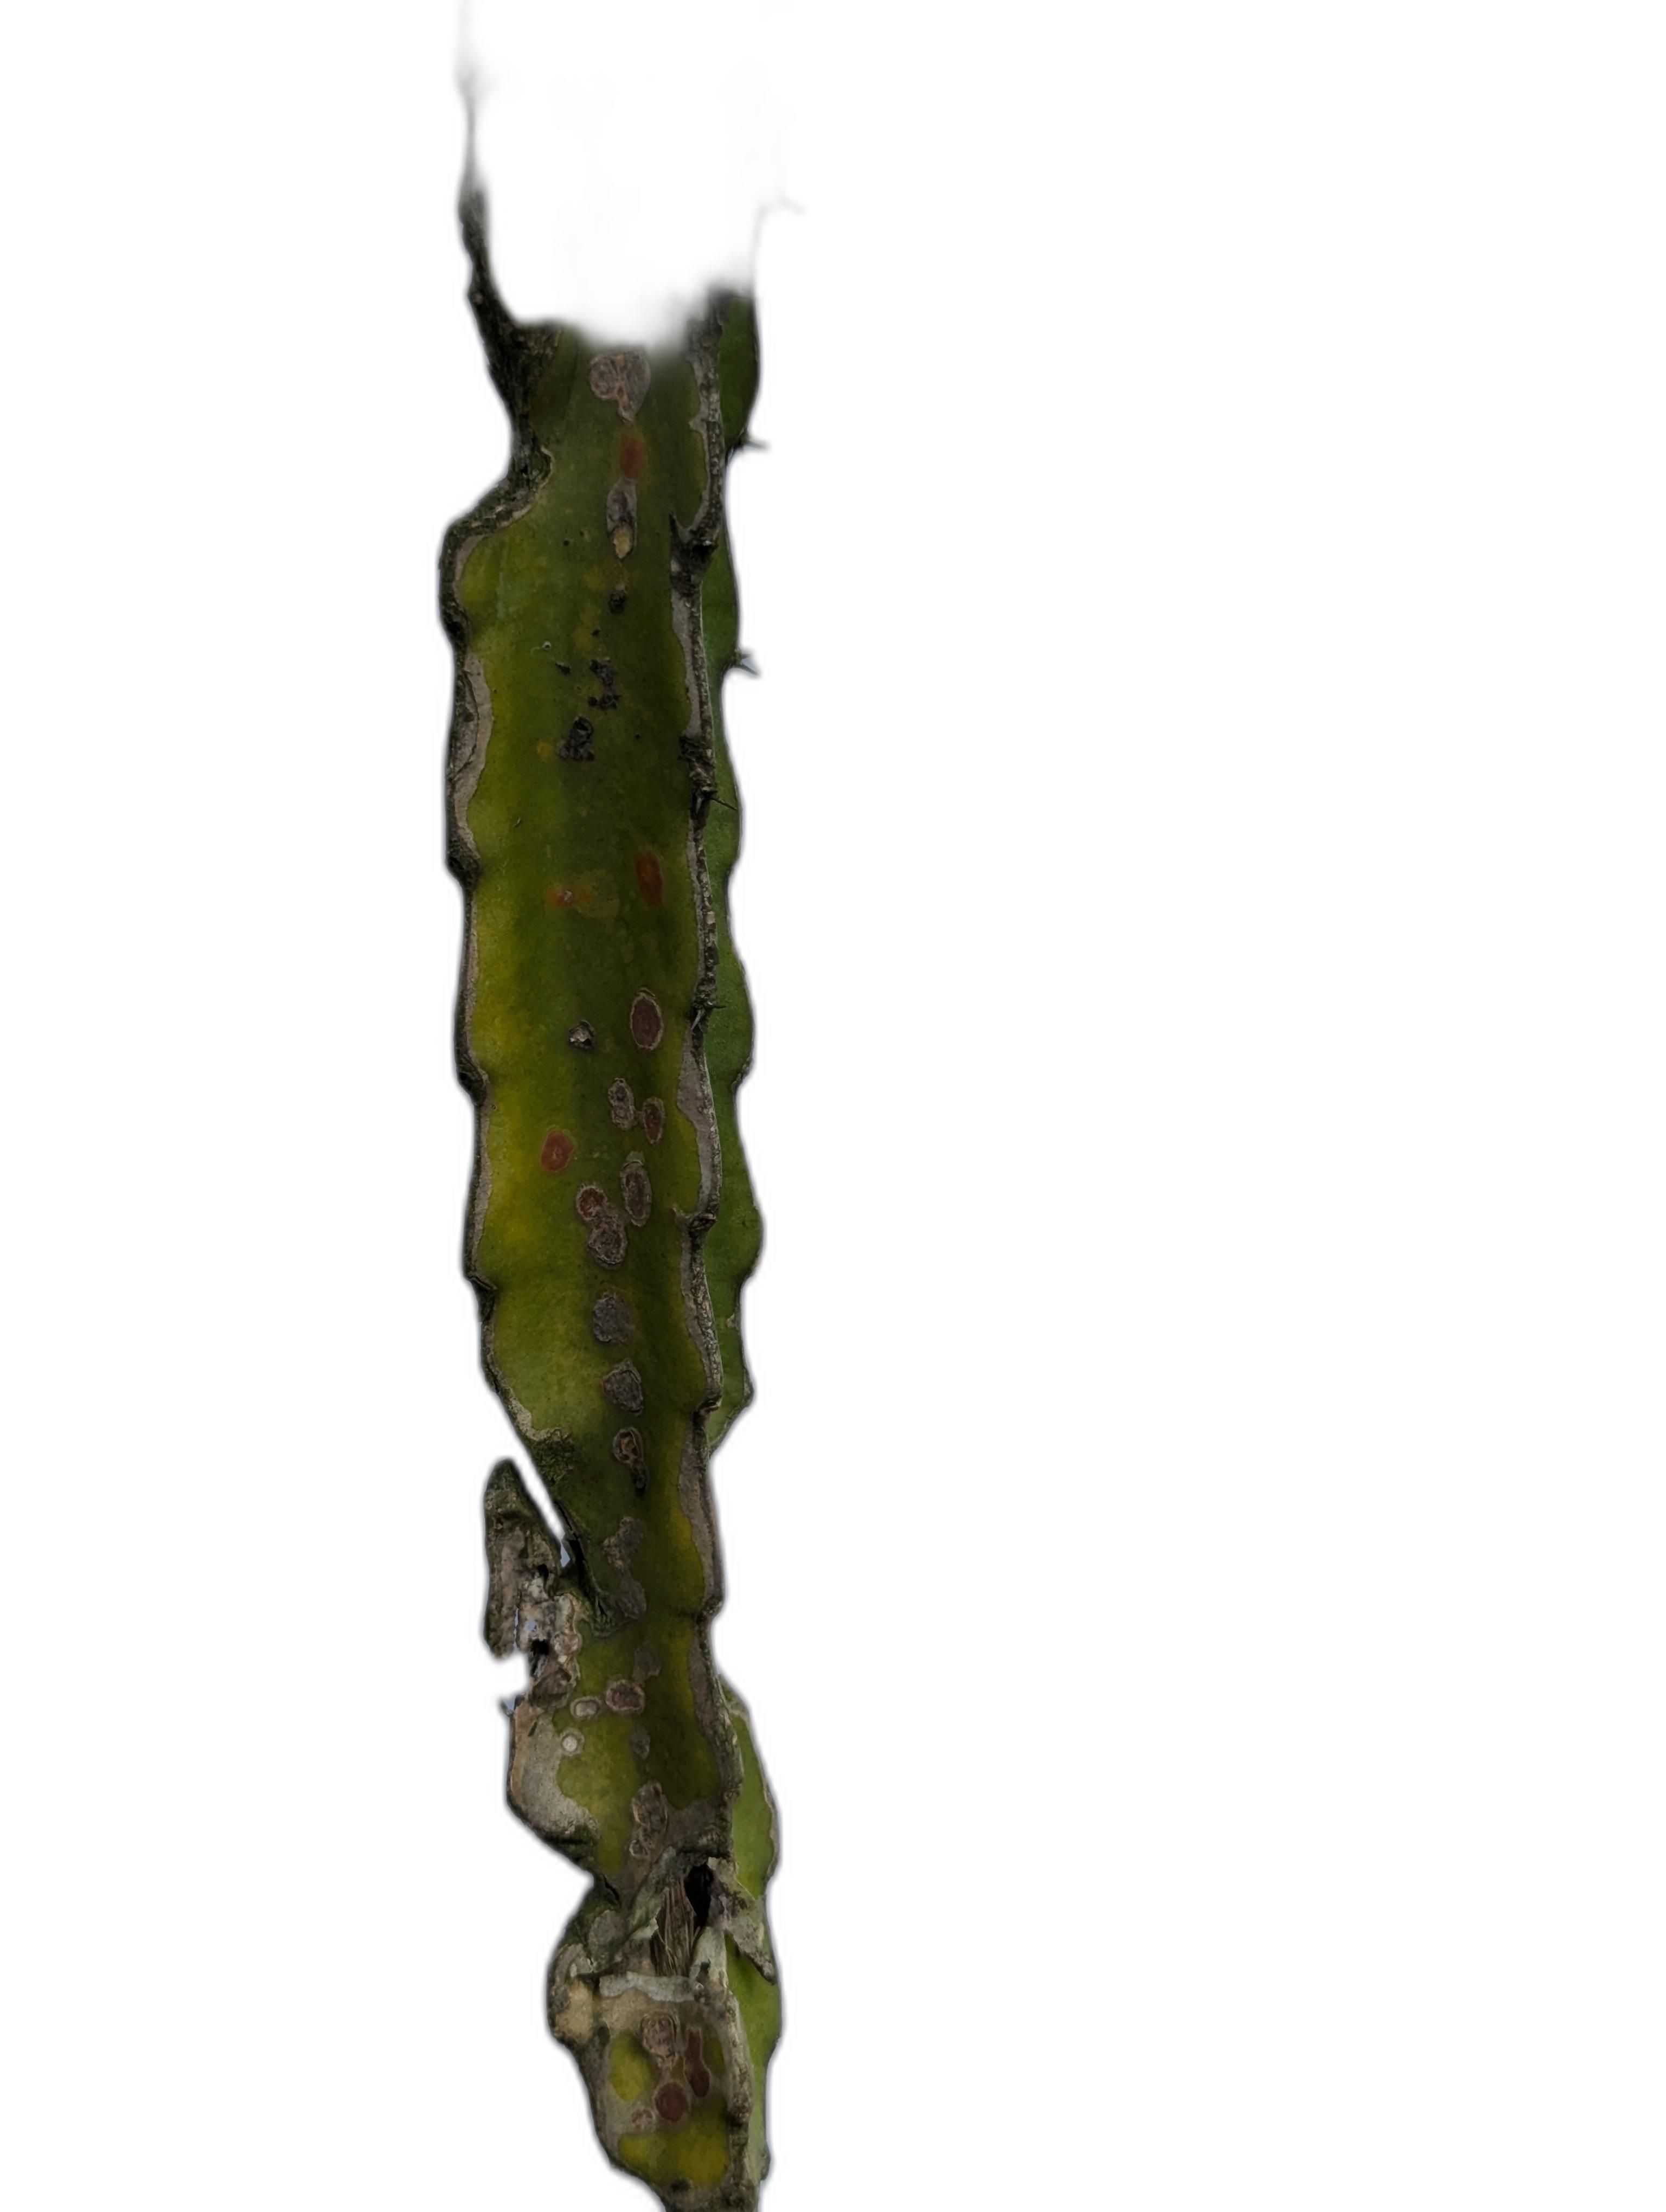
Label: Bad leaf